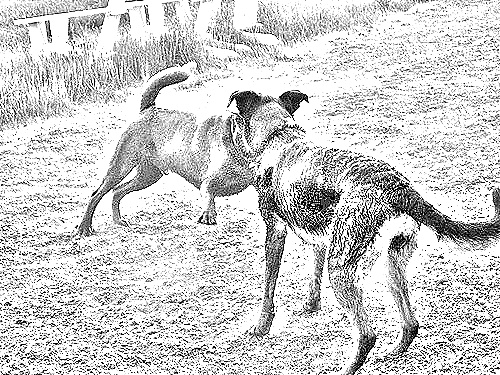
Portrait style: Sketch Portrait